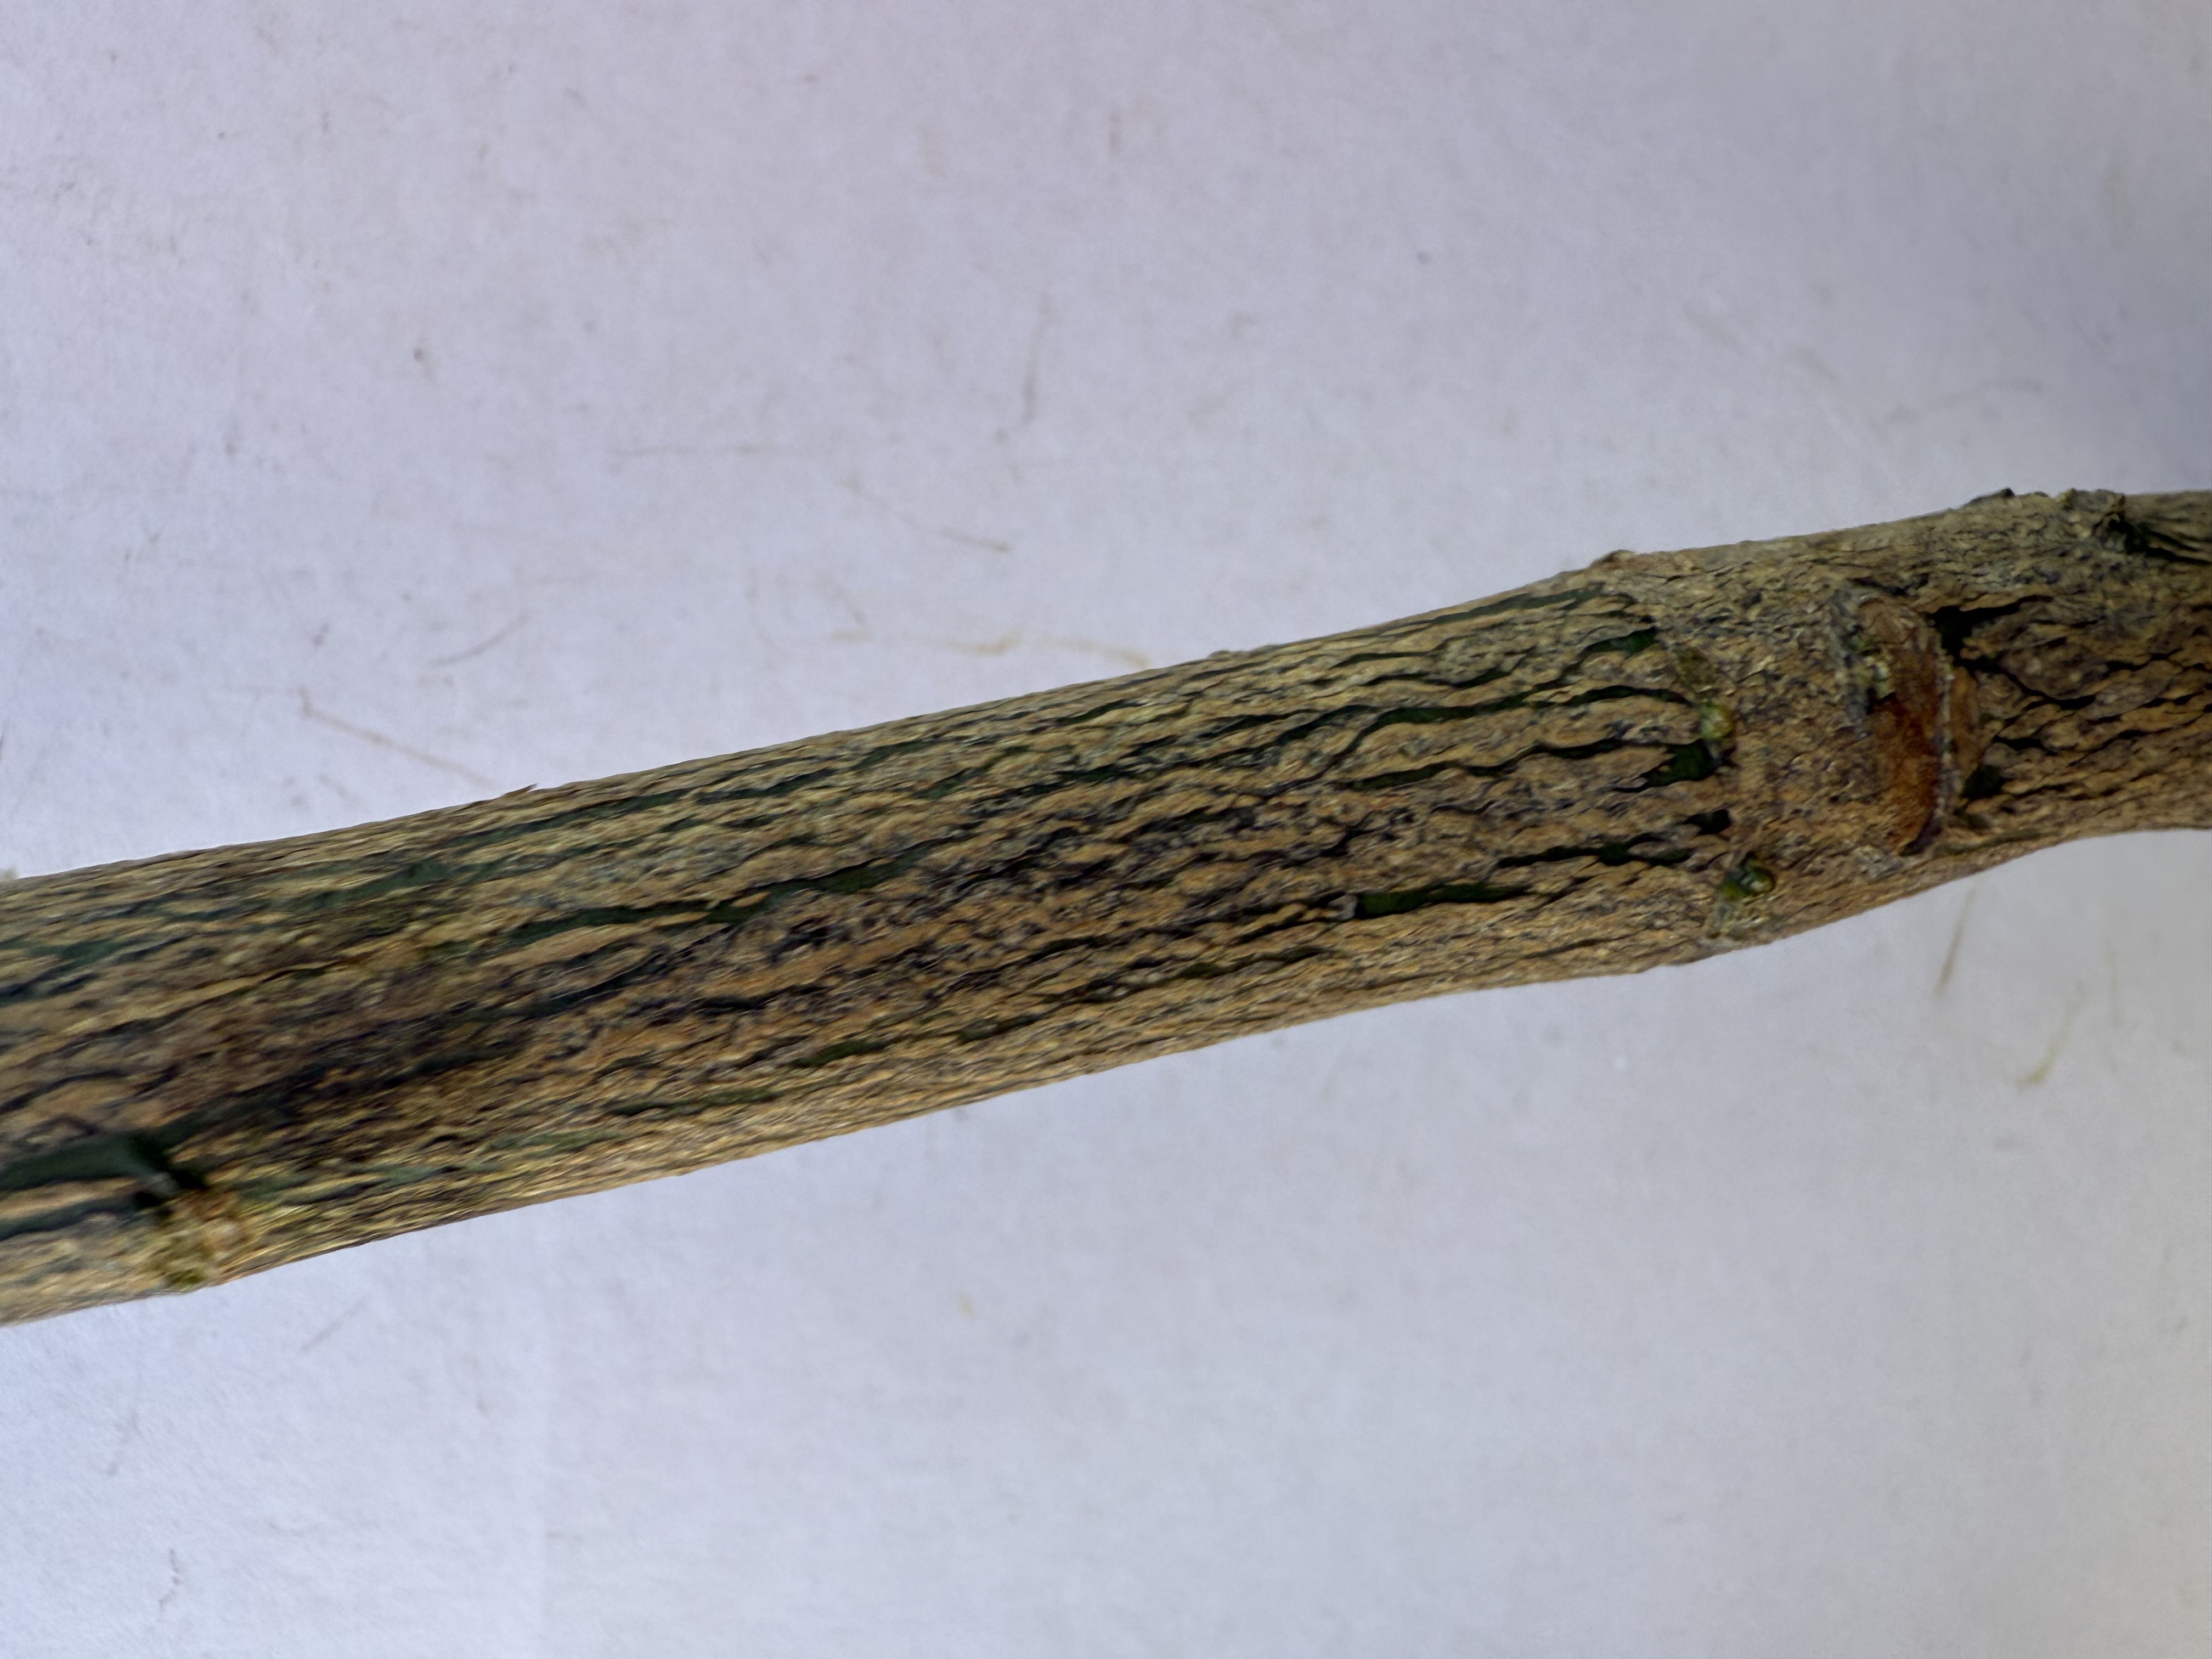
Variety: Orange